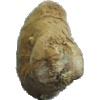
Label: Ginger Root 1